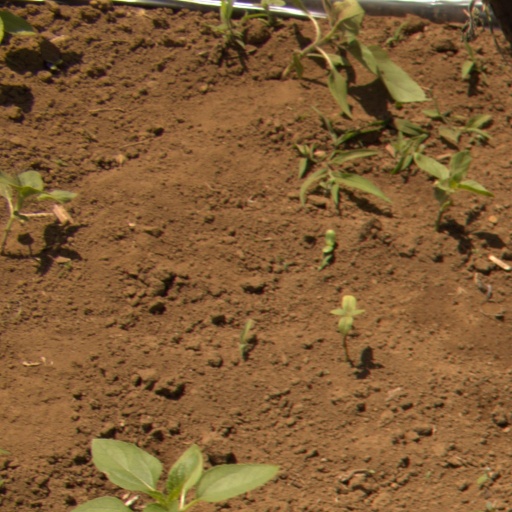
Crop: Jerusalem artichoke